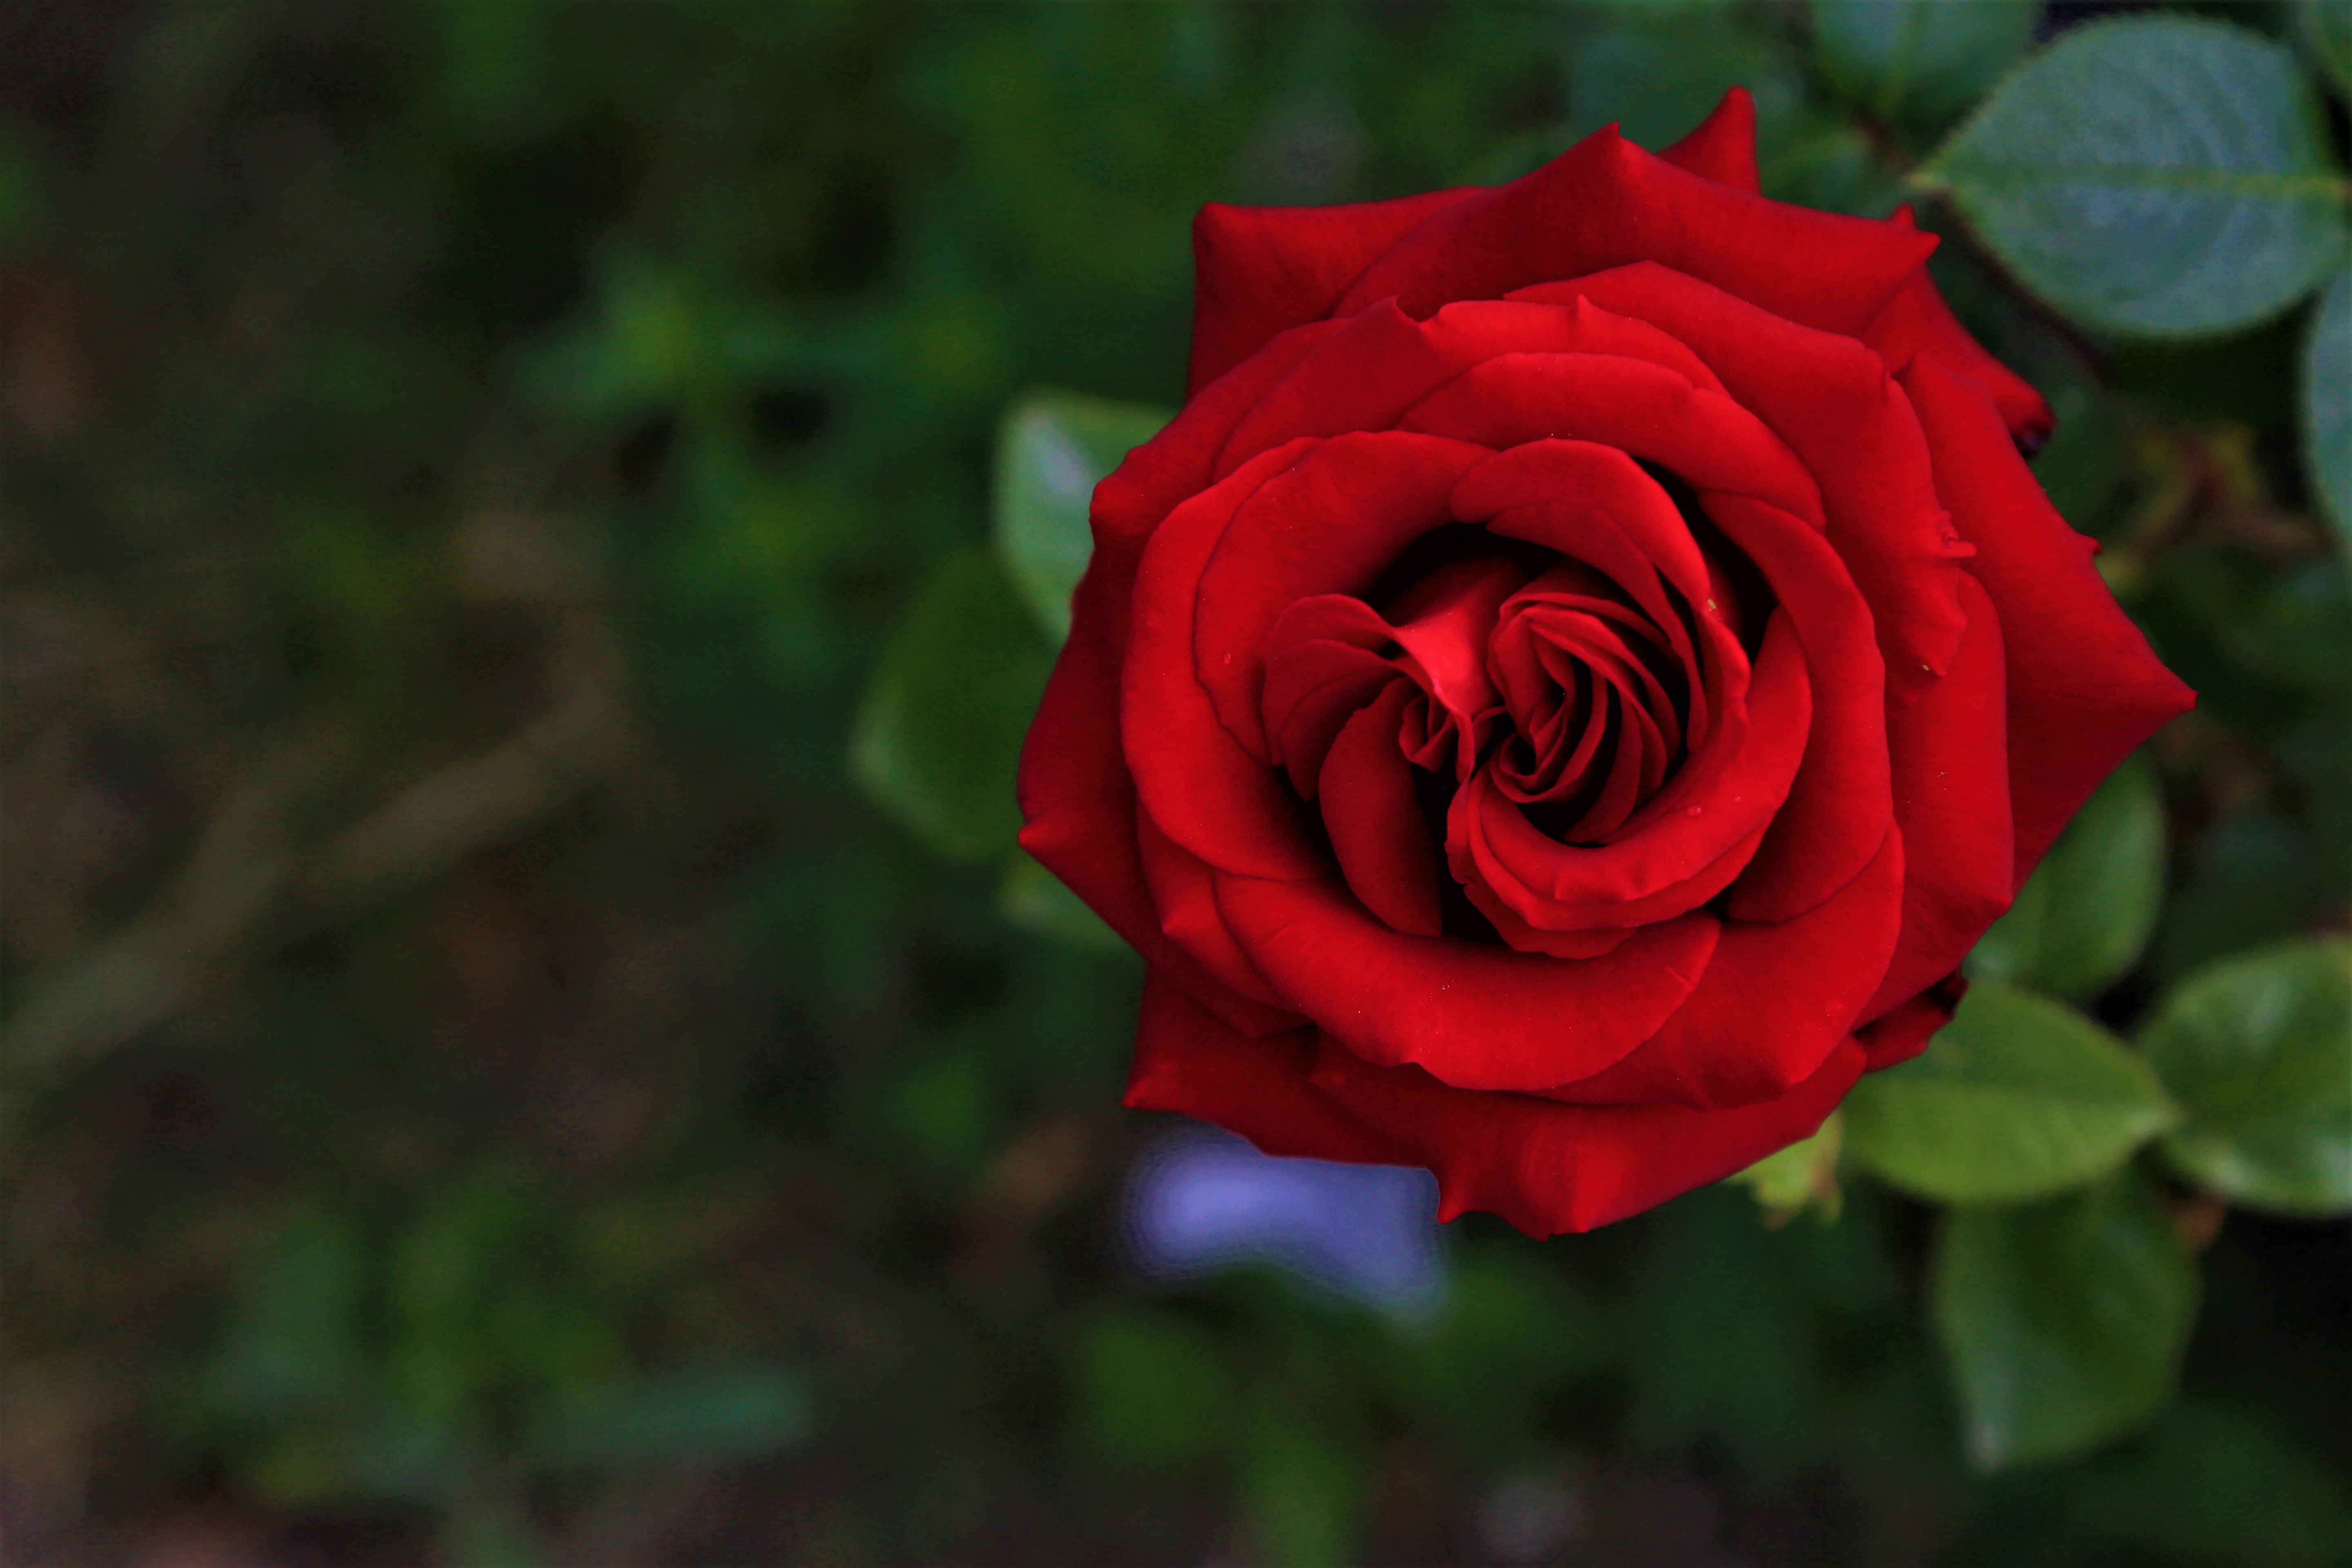
rose, nature, spring, beautiful, love, romantic, colorful, plant, flower, garden roses, flowering plant, petal, red, floribunda, rose family, Hybrid tea rose, china rose, rose order, botany, rosa centifolia, pink, close up, camellia, plant stem, photography, rosa wichuraiana, annual plant, carmine, still life, japanese camellia, perennial plant, still life photography